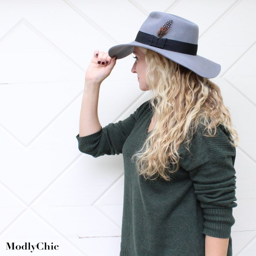
person felt , floppy hat for the cold months .